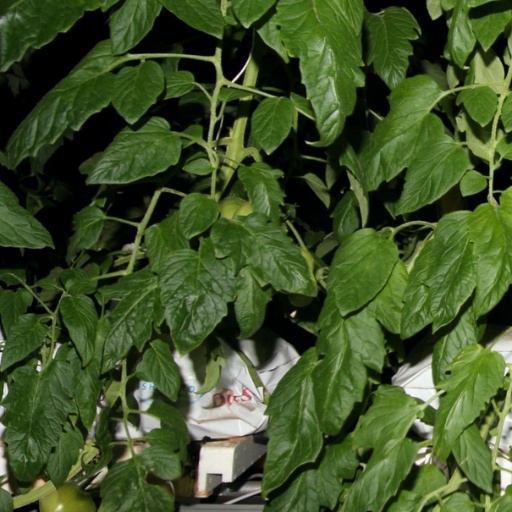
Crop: tomato